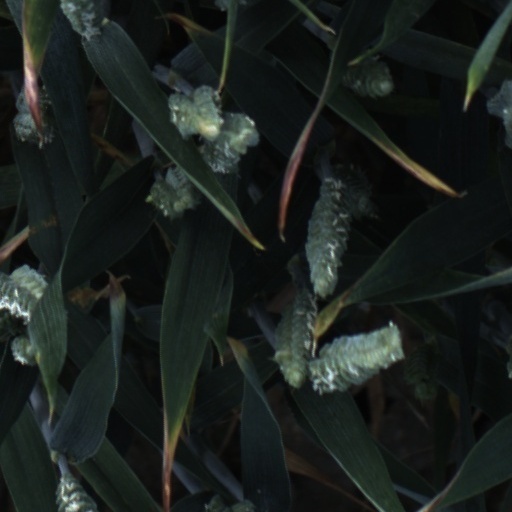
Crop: wheat